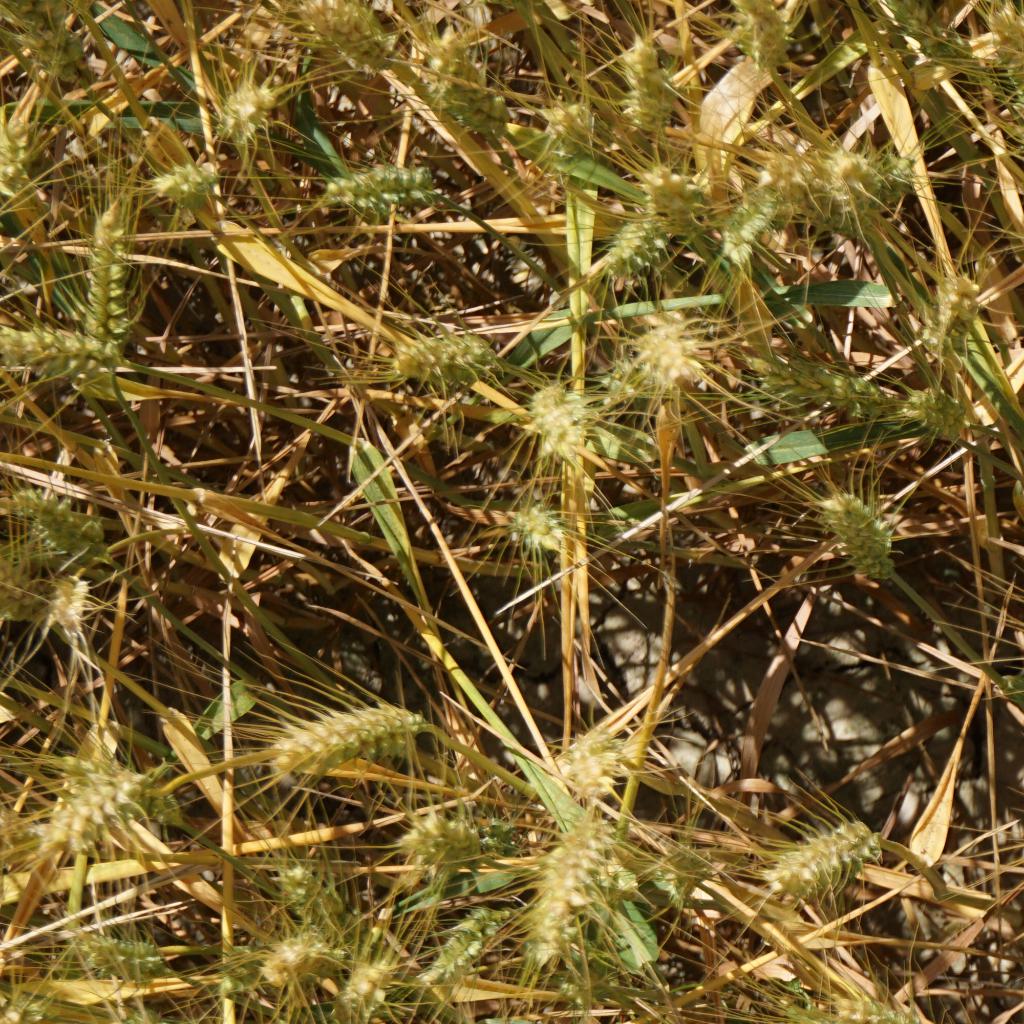
Country: France
Location: Gréoux
Wheat development stage: Filling - Ripening